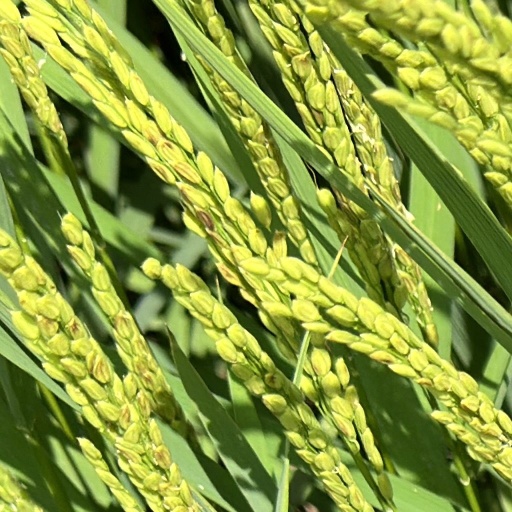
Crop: rice